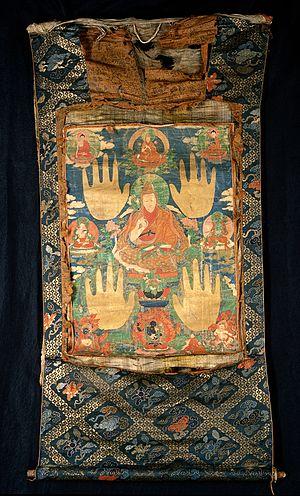
Sonam Gyatso, fut le 3ᵉ dalaï-lama, et le premier officiellement reconnu par le khan mongol Altan Khan, qui lui donna ce titre, conféré rétroactivement à ses deux prédécesseurs. Dalaï, adapté du modèle du titre mongol Dalai-yin qan. Dalaï est l'équivalent ou la traduction du mot tibétain gyatso. Le titre tibétain de lama est la traduction du mot sanskrit guru signifiant « maître spirituel ».